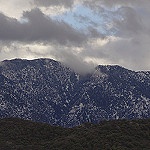
Label: mountain